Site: brandenburg
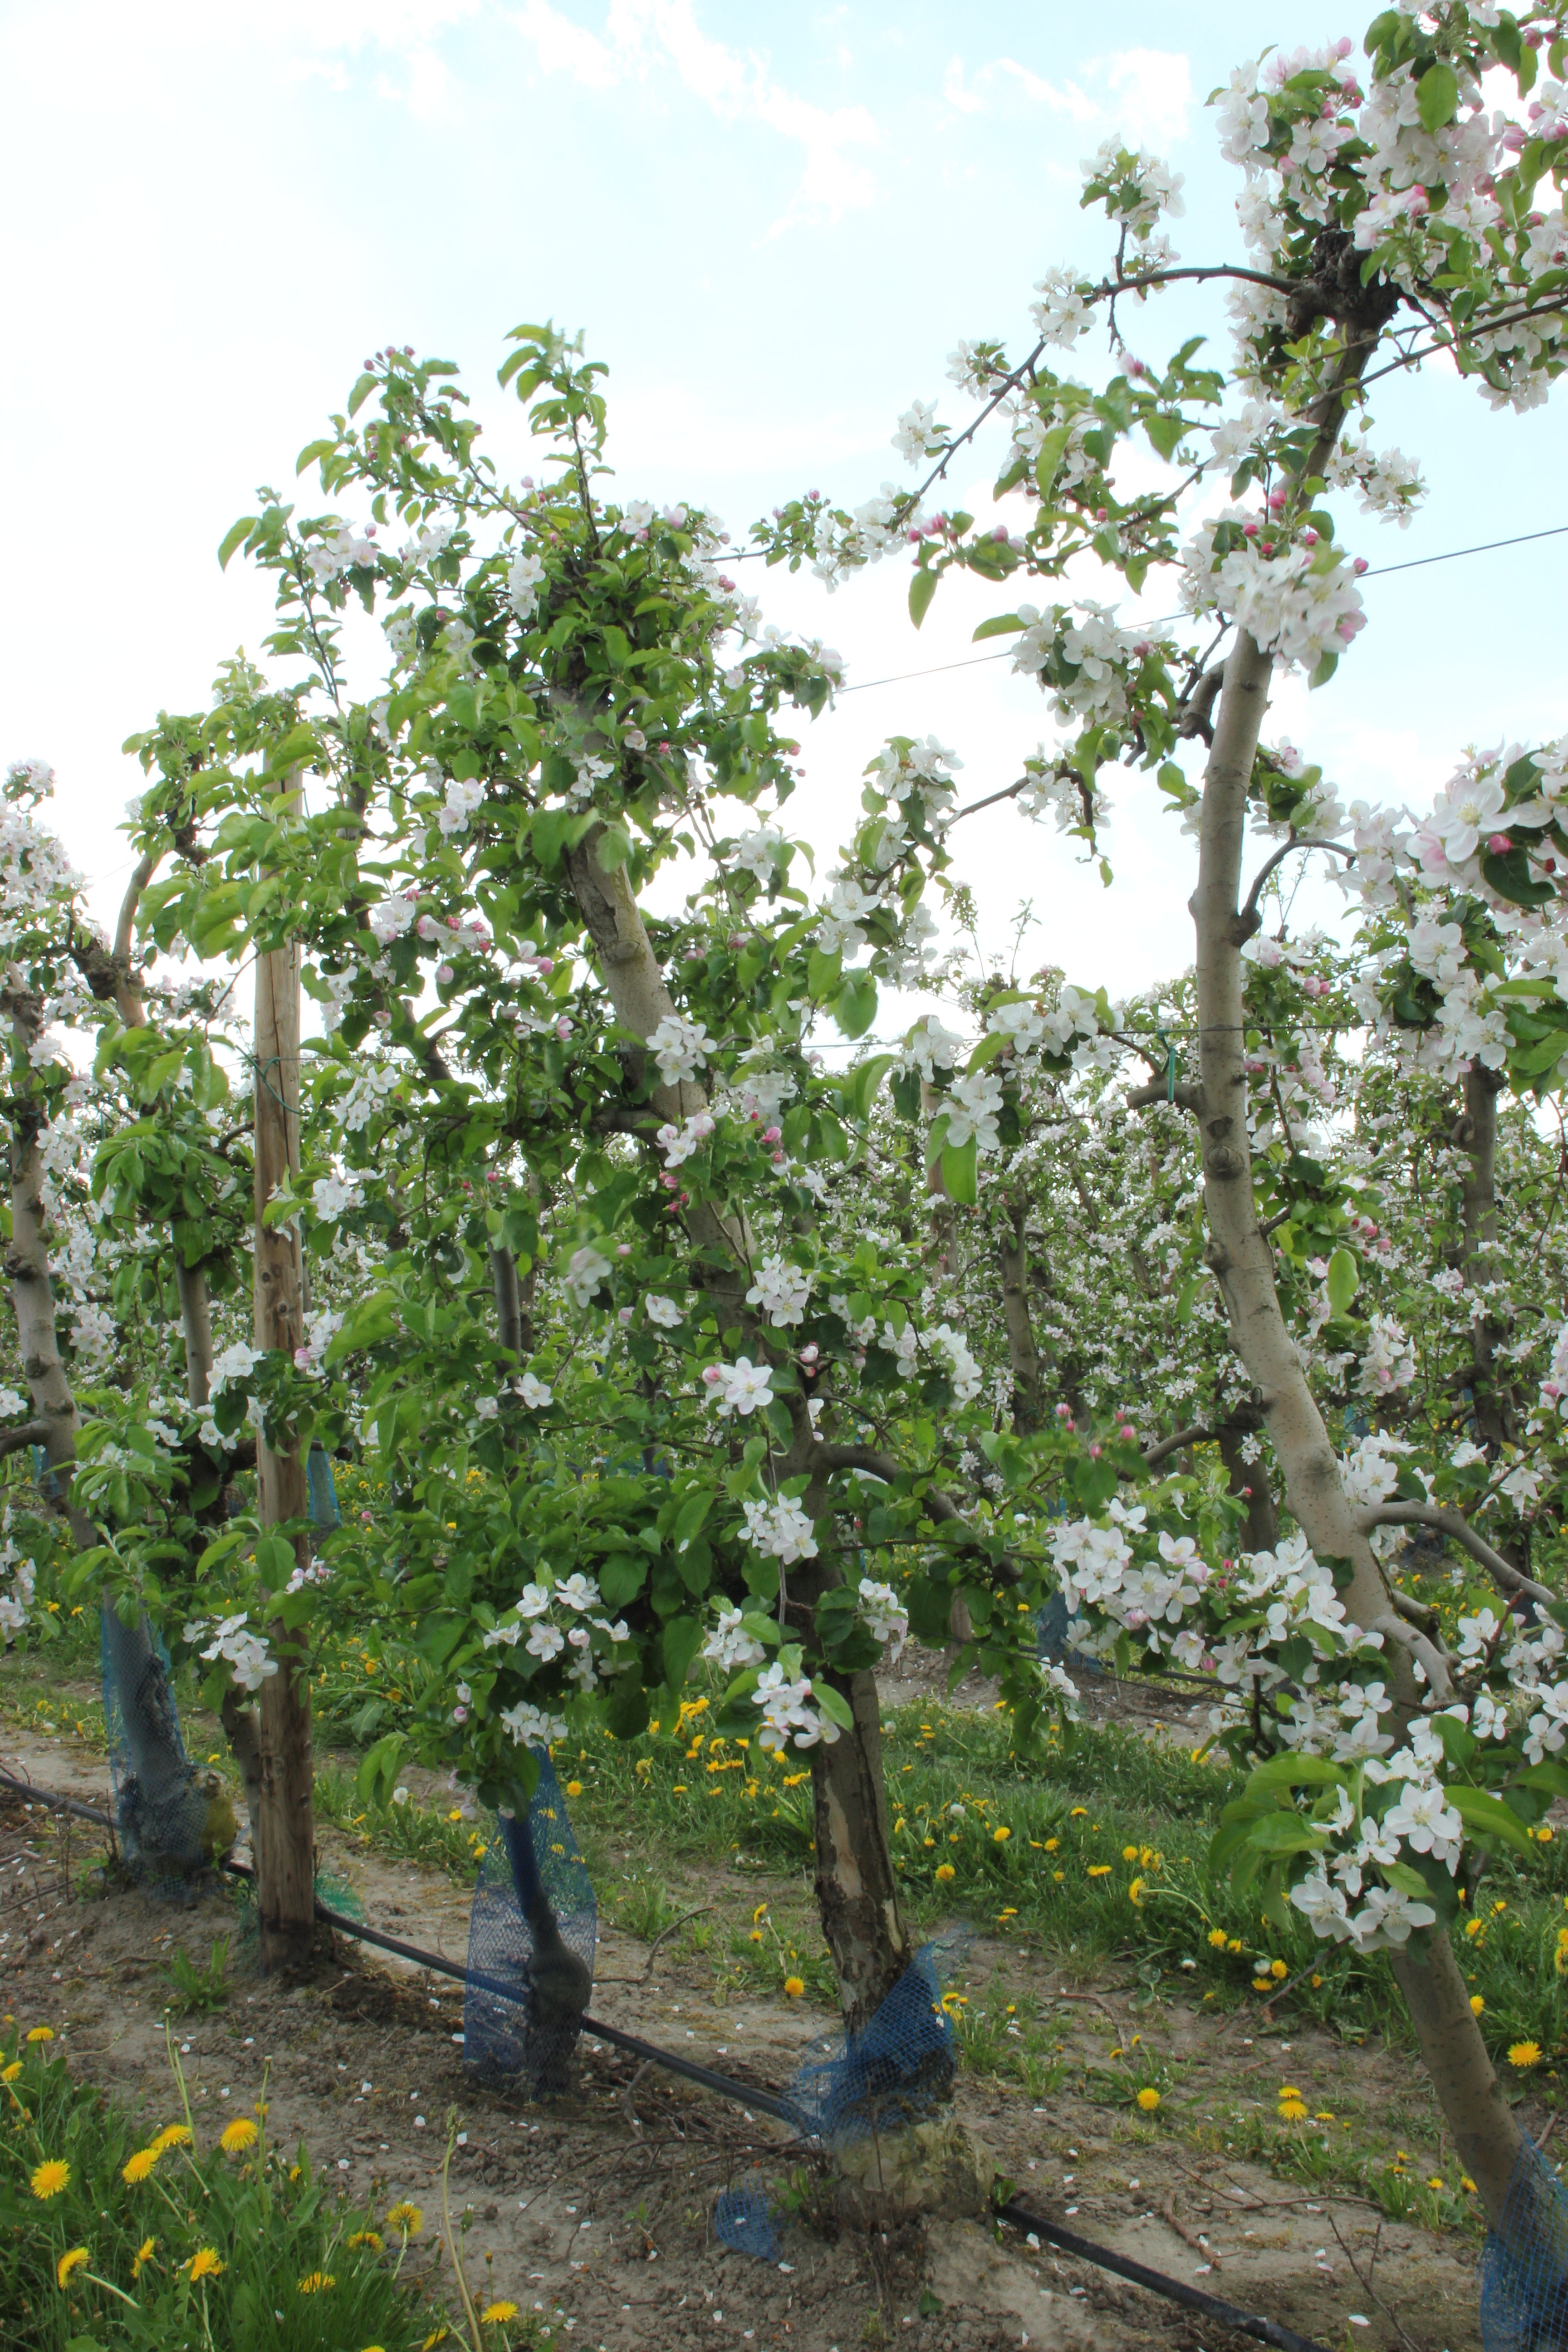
Growth stage (BBCH 65): Flowering